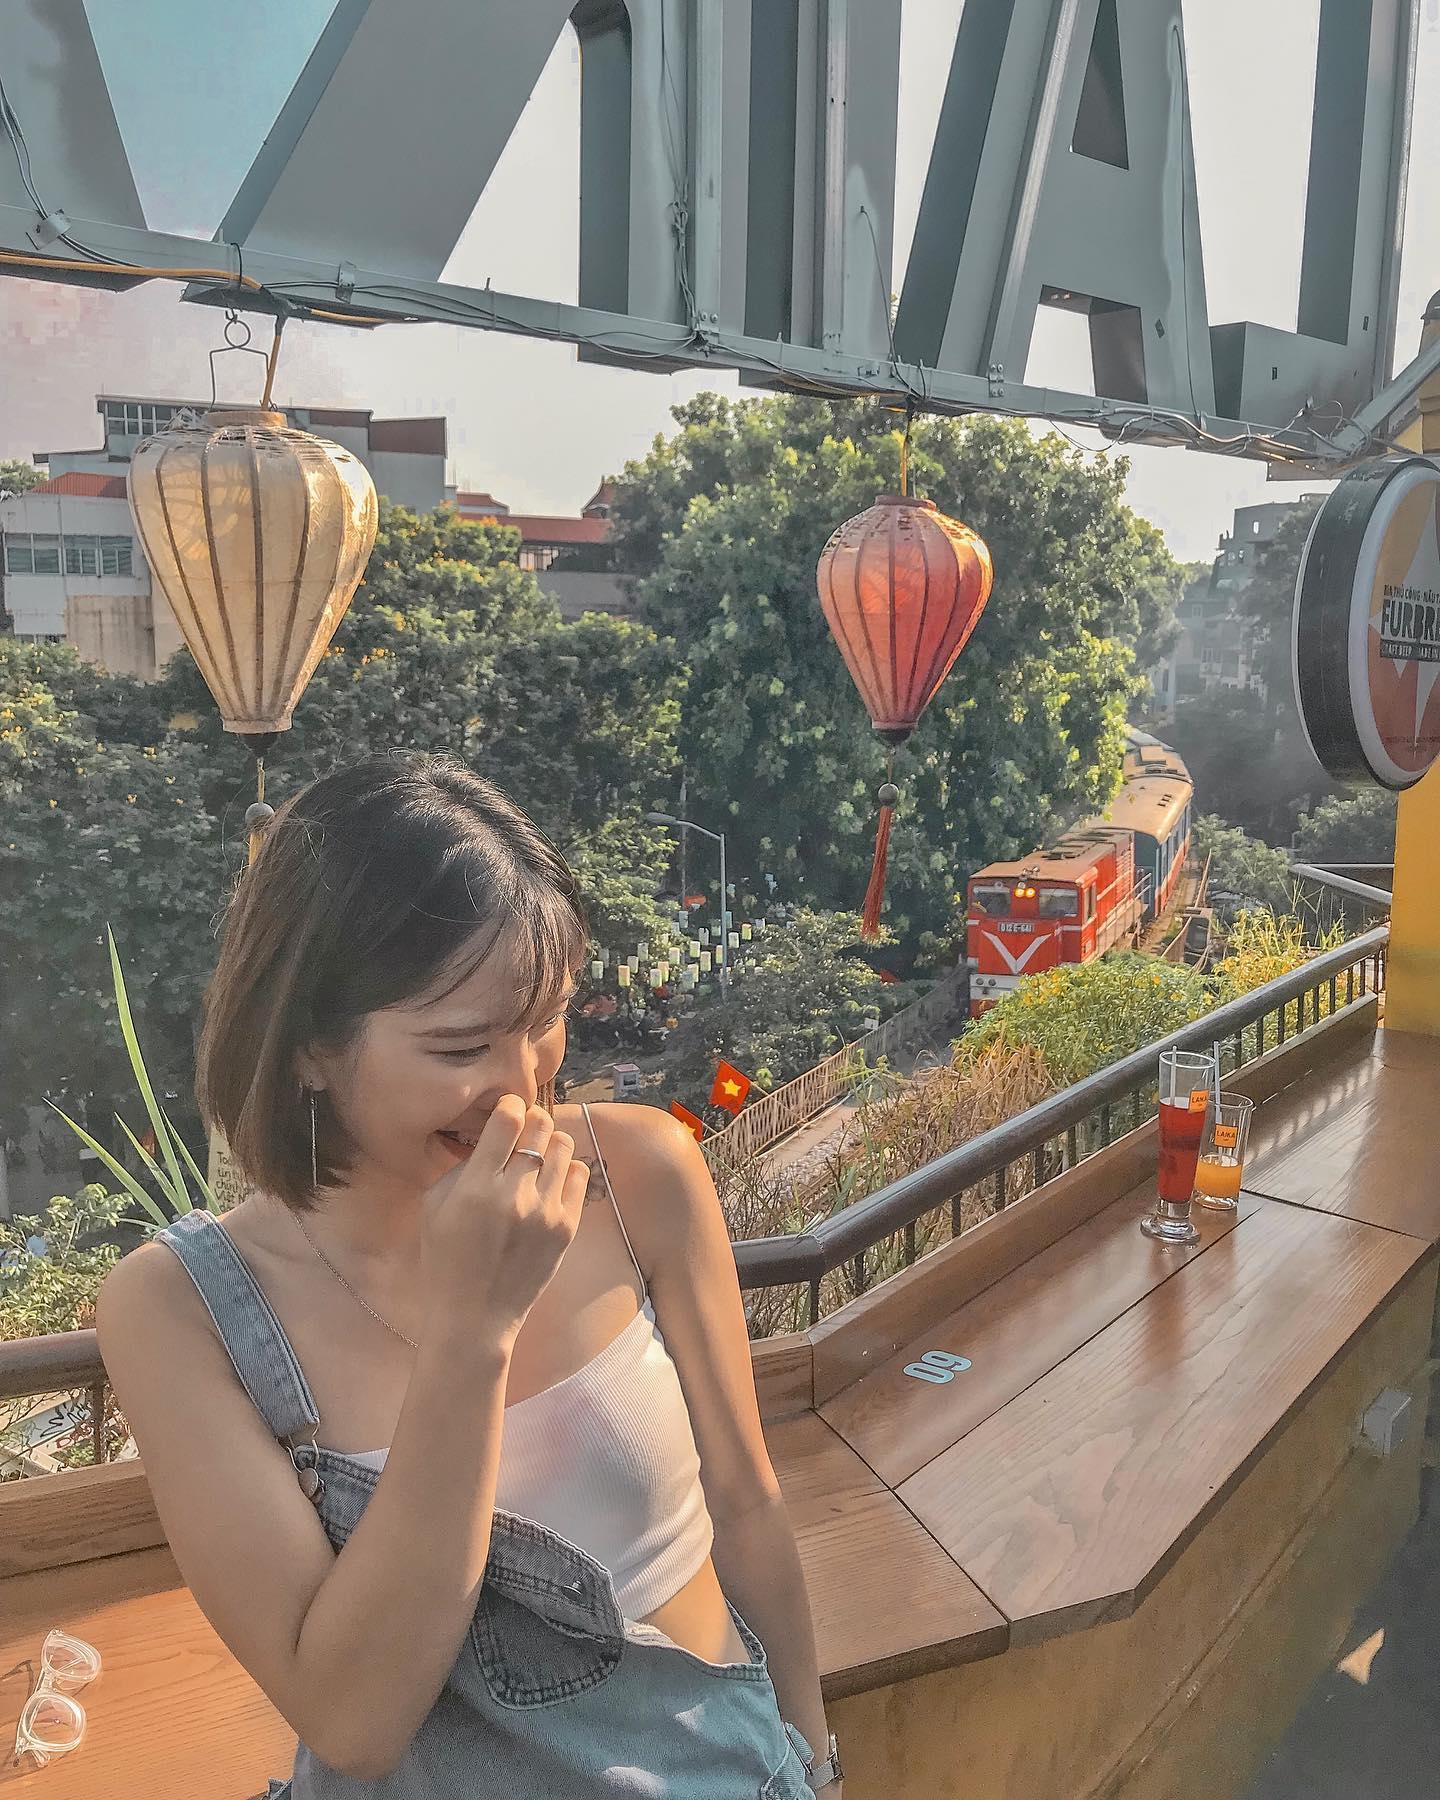
vị trí cô gái ngồi được trang trí bởi hai cái đèn lồng